Friar Park

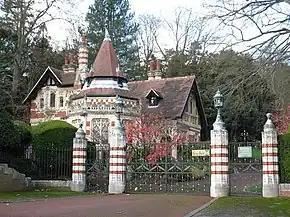
The Lower Lodge and entrance gates of Friar Park from Gravel Hill in 2009

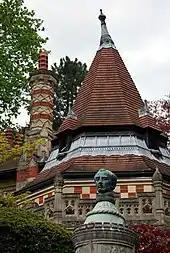
Detail of the roof of the Lower Lodge of Friar Park

Friar Park is a Victorian neo-Gothic mansion in Henley-on-Thames, England, construction began in 1889 and was completed in 1895. It was built for lawyer Sir Frank Crisp, and purchased in January 1970 by English musician and Beatle George Harrison. The site covers about 30 acres, and features caves, grottoes, underground passages, a multitude of garden gnomes, and an Alpine rock garden with a scale model of the Matterhorn.